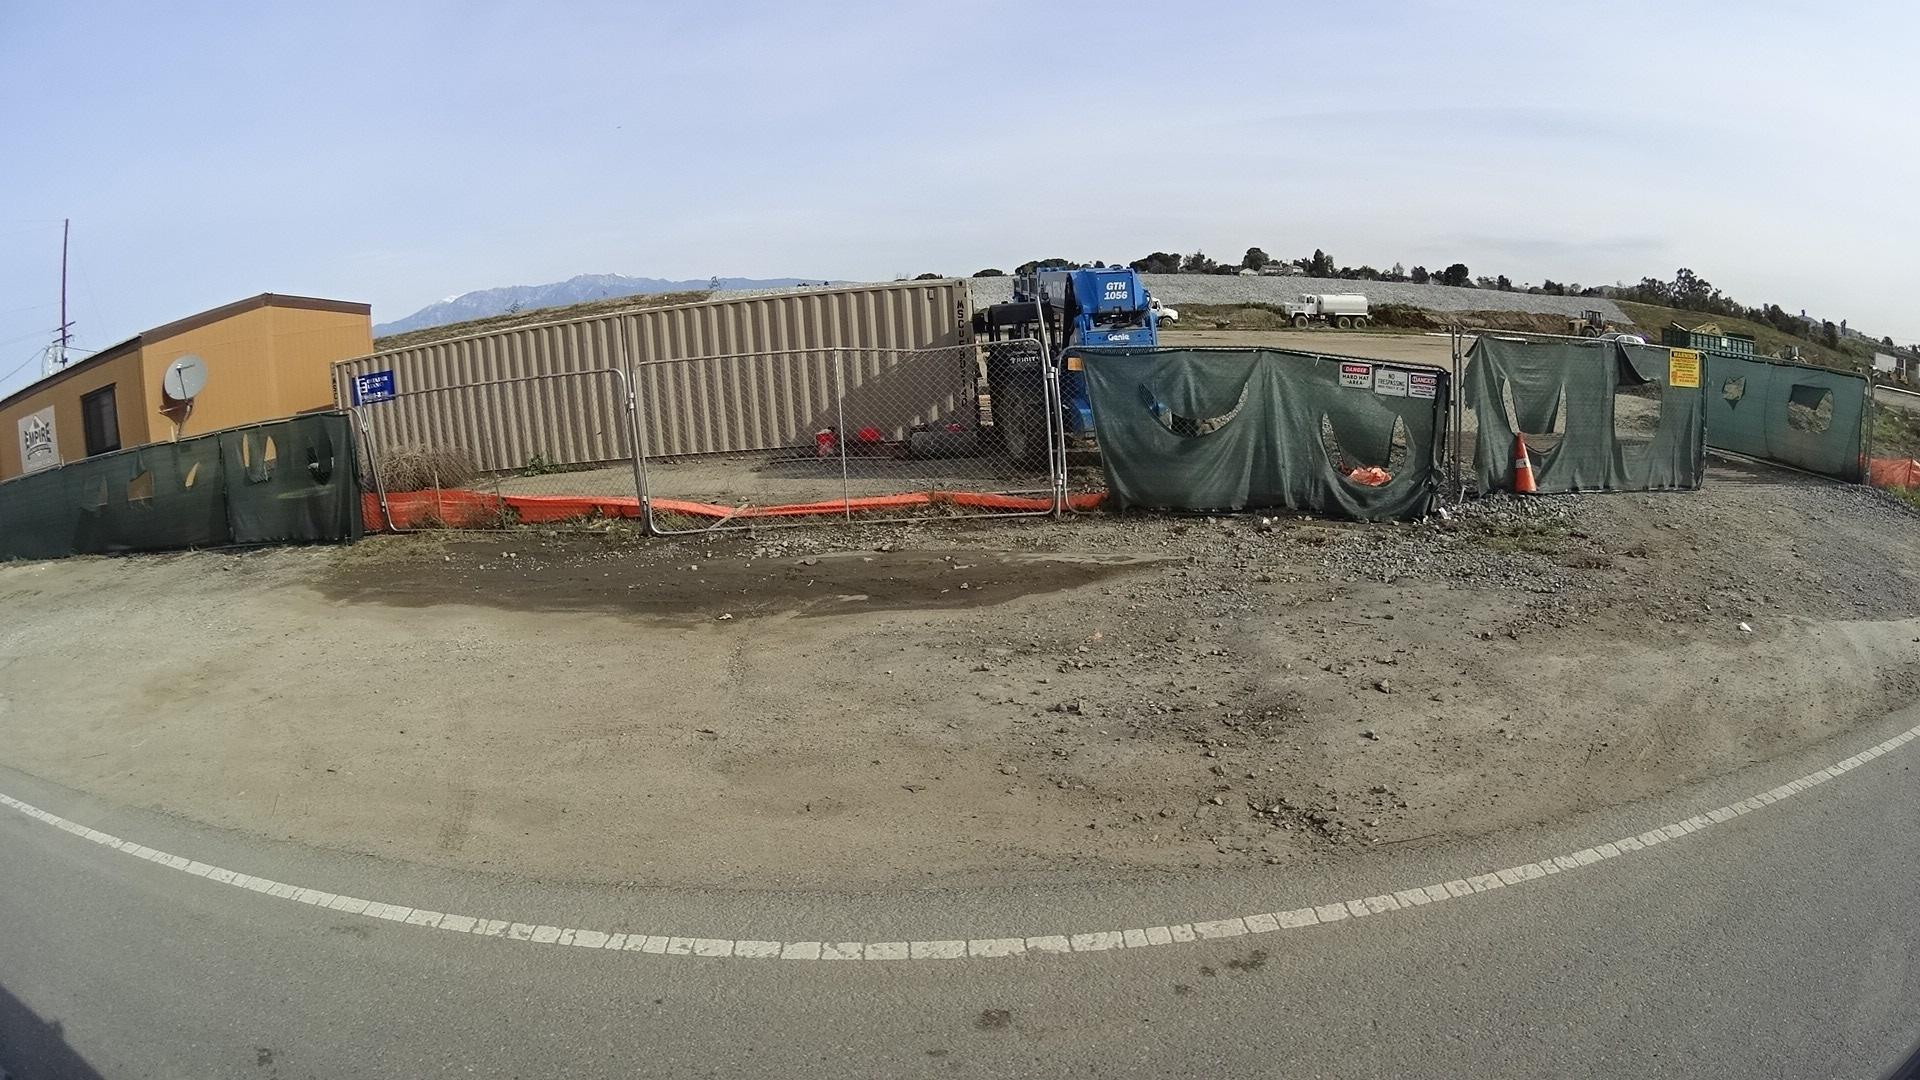
Label: Construction Site
Location: , California, United States
Date: 2023-02-17T09:10:14+00:00